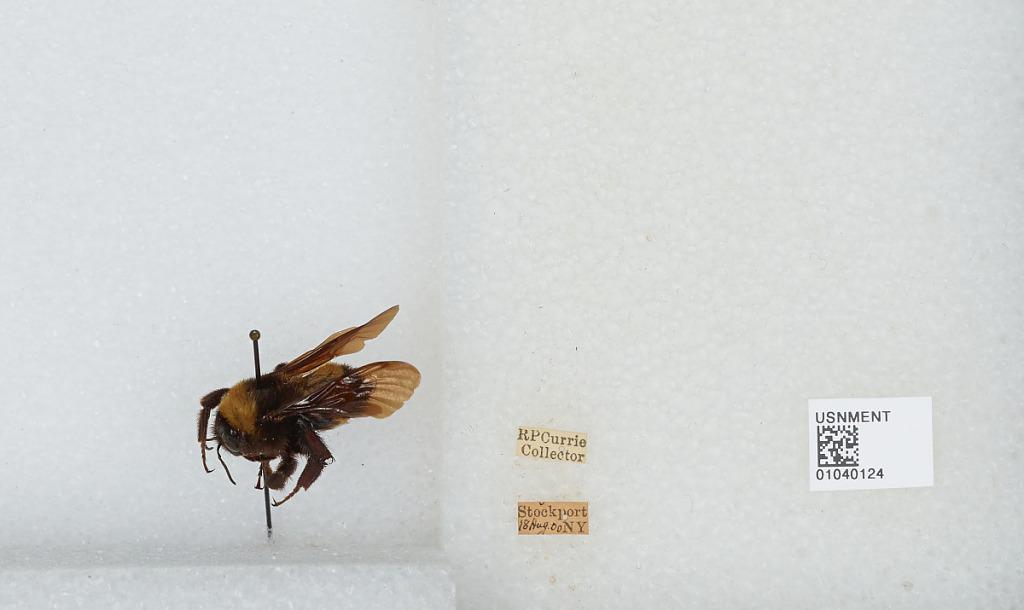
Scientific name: Bombus (Fervidobombus) pensylvanicus pensylvanicus (De Geer)
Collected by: R. Currie
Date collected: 1900-8-18
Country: United States
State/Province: New York
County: Columbia
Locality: Stockport
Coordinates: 42.3095, -73.7462